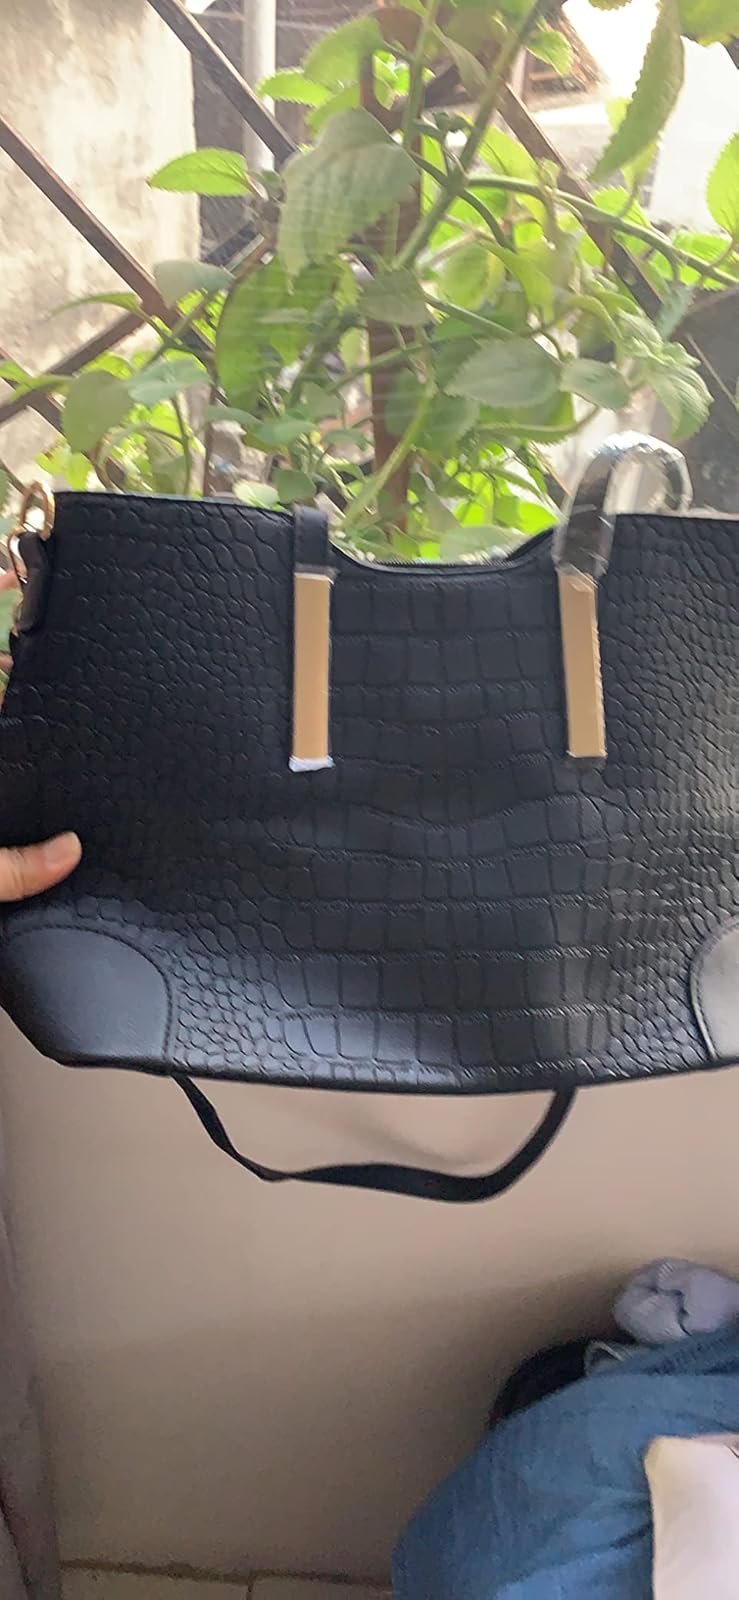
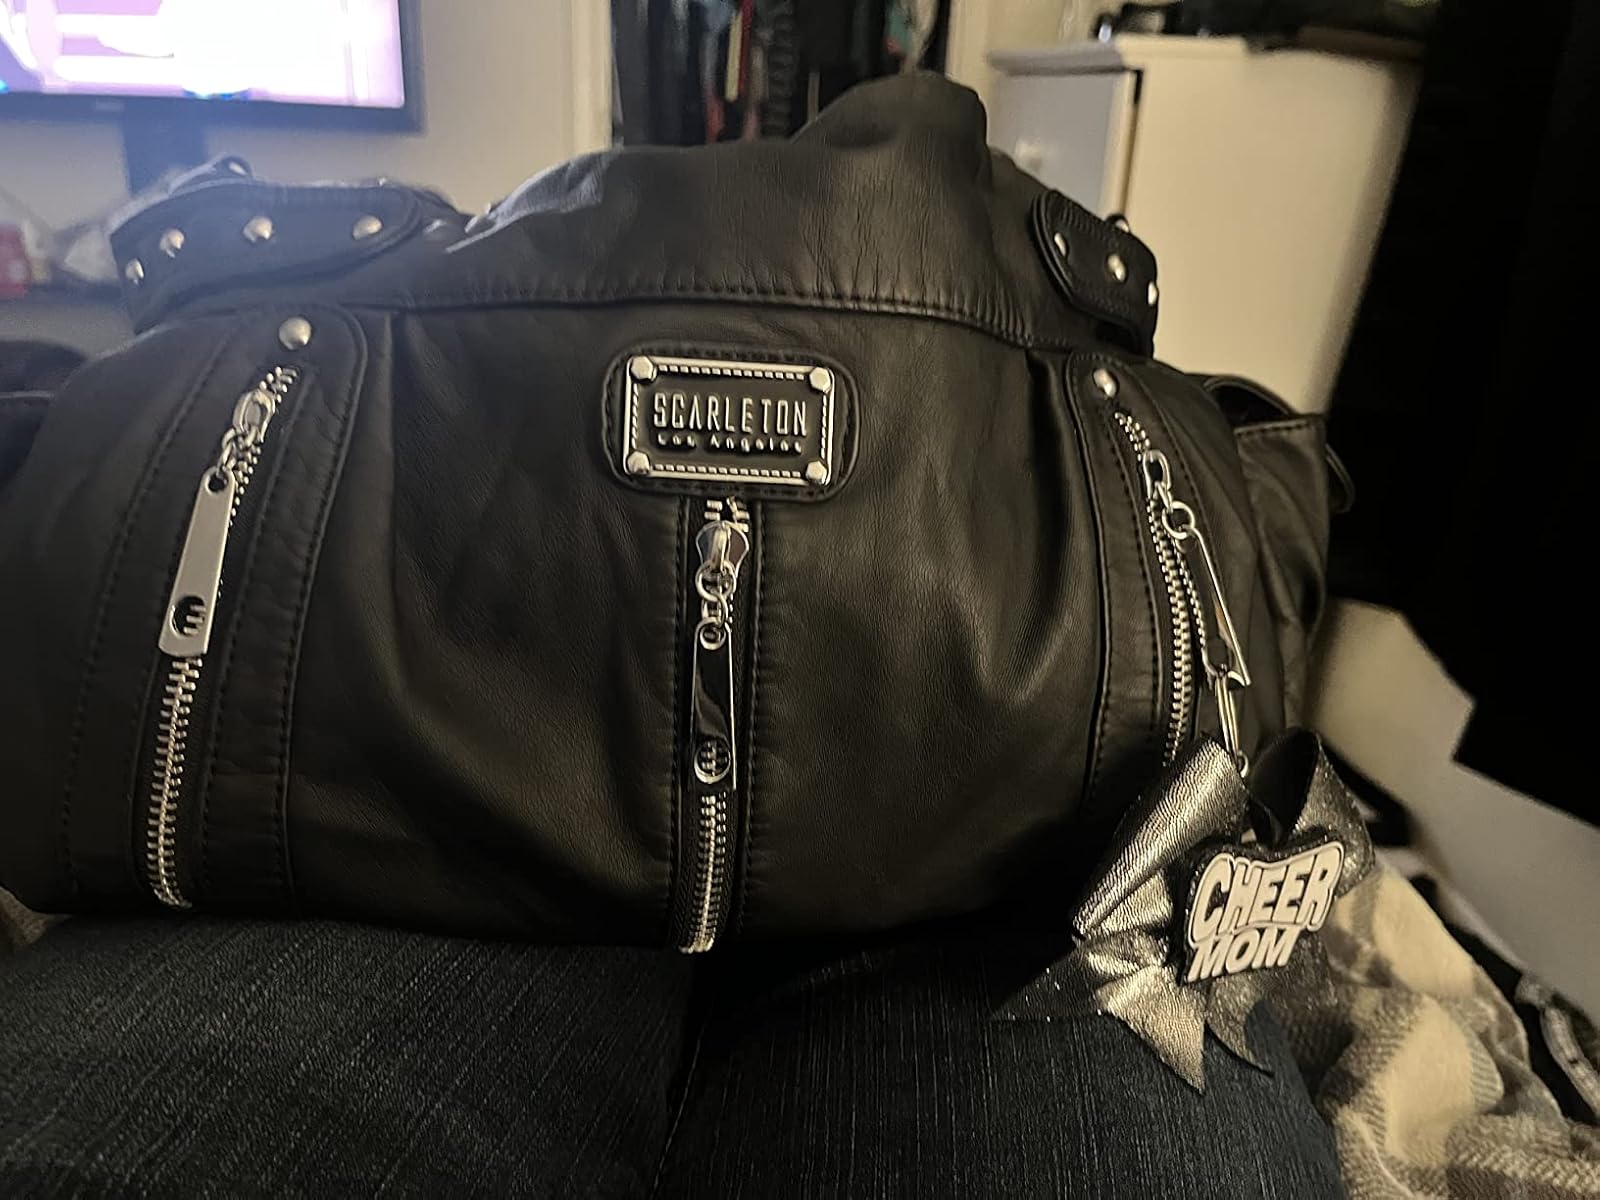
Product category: accessories_handbag
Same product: no